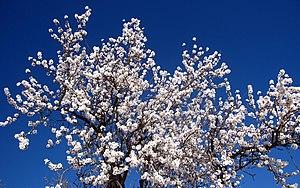
Amandiers en fleurs sur le bord du Lac en février
Le lac de la Raho, encore appelé lac de Villeneuve-de-la-Raho, est une retenue d'eau située à Villeneuve-de-la-Raho dans les Pyrénées-Orientales.